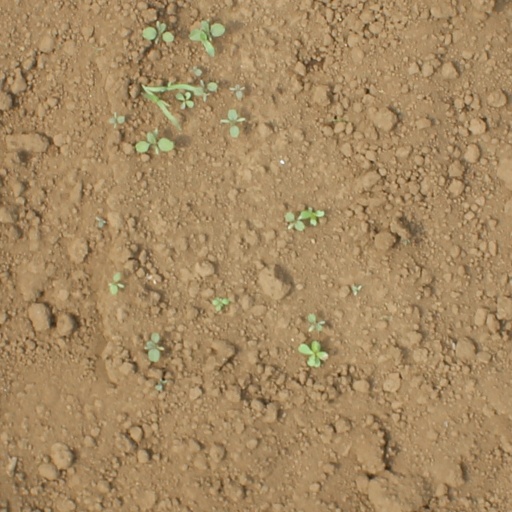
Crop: soybean